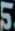
Number: 5